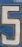
Number: 5